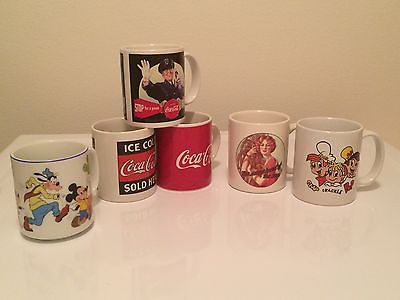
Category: mug